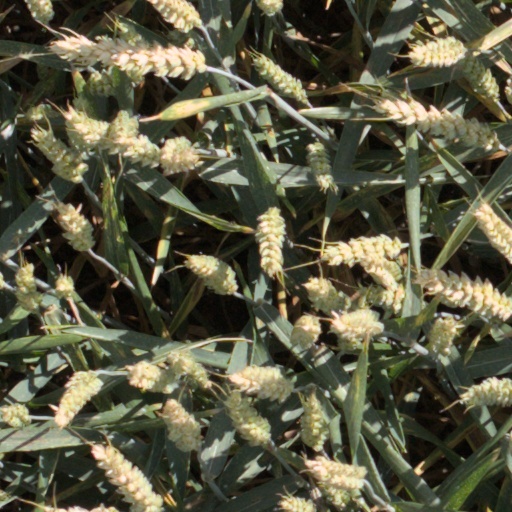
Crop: wheat